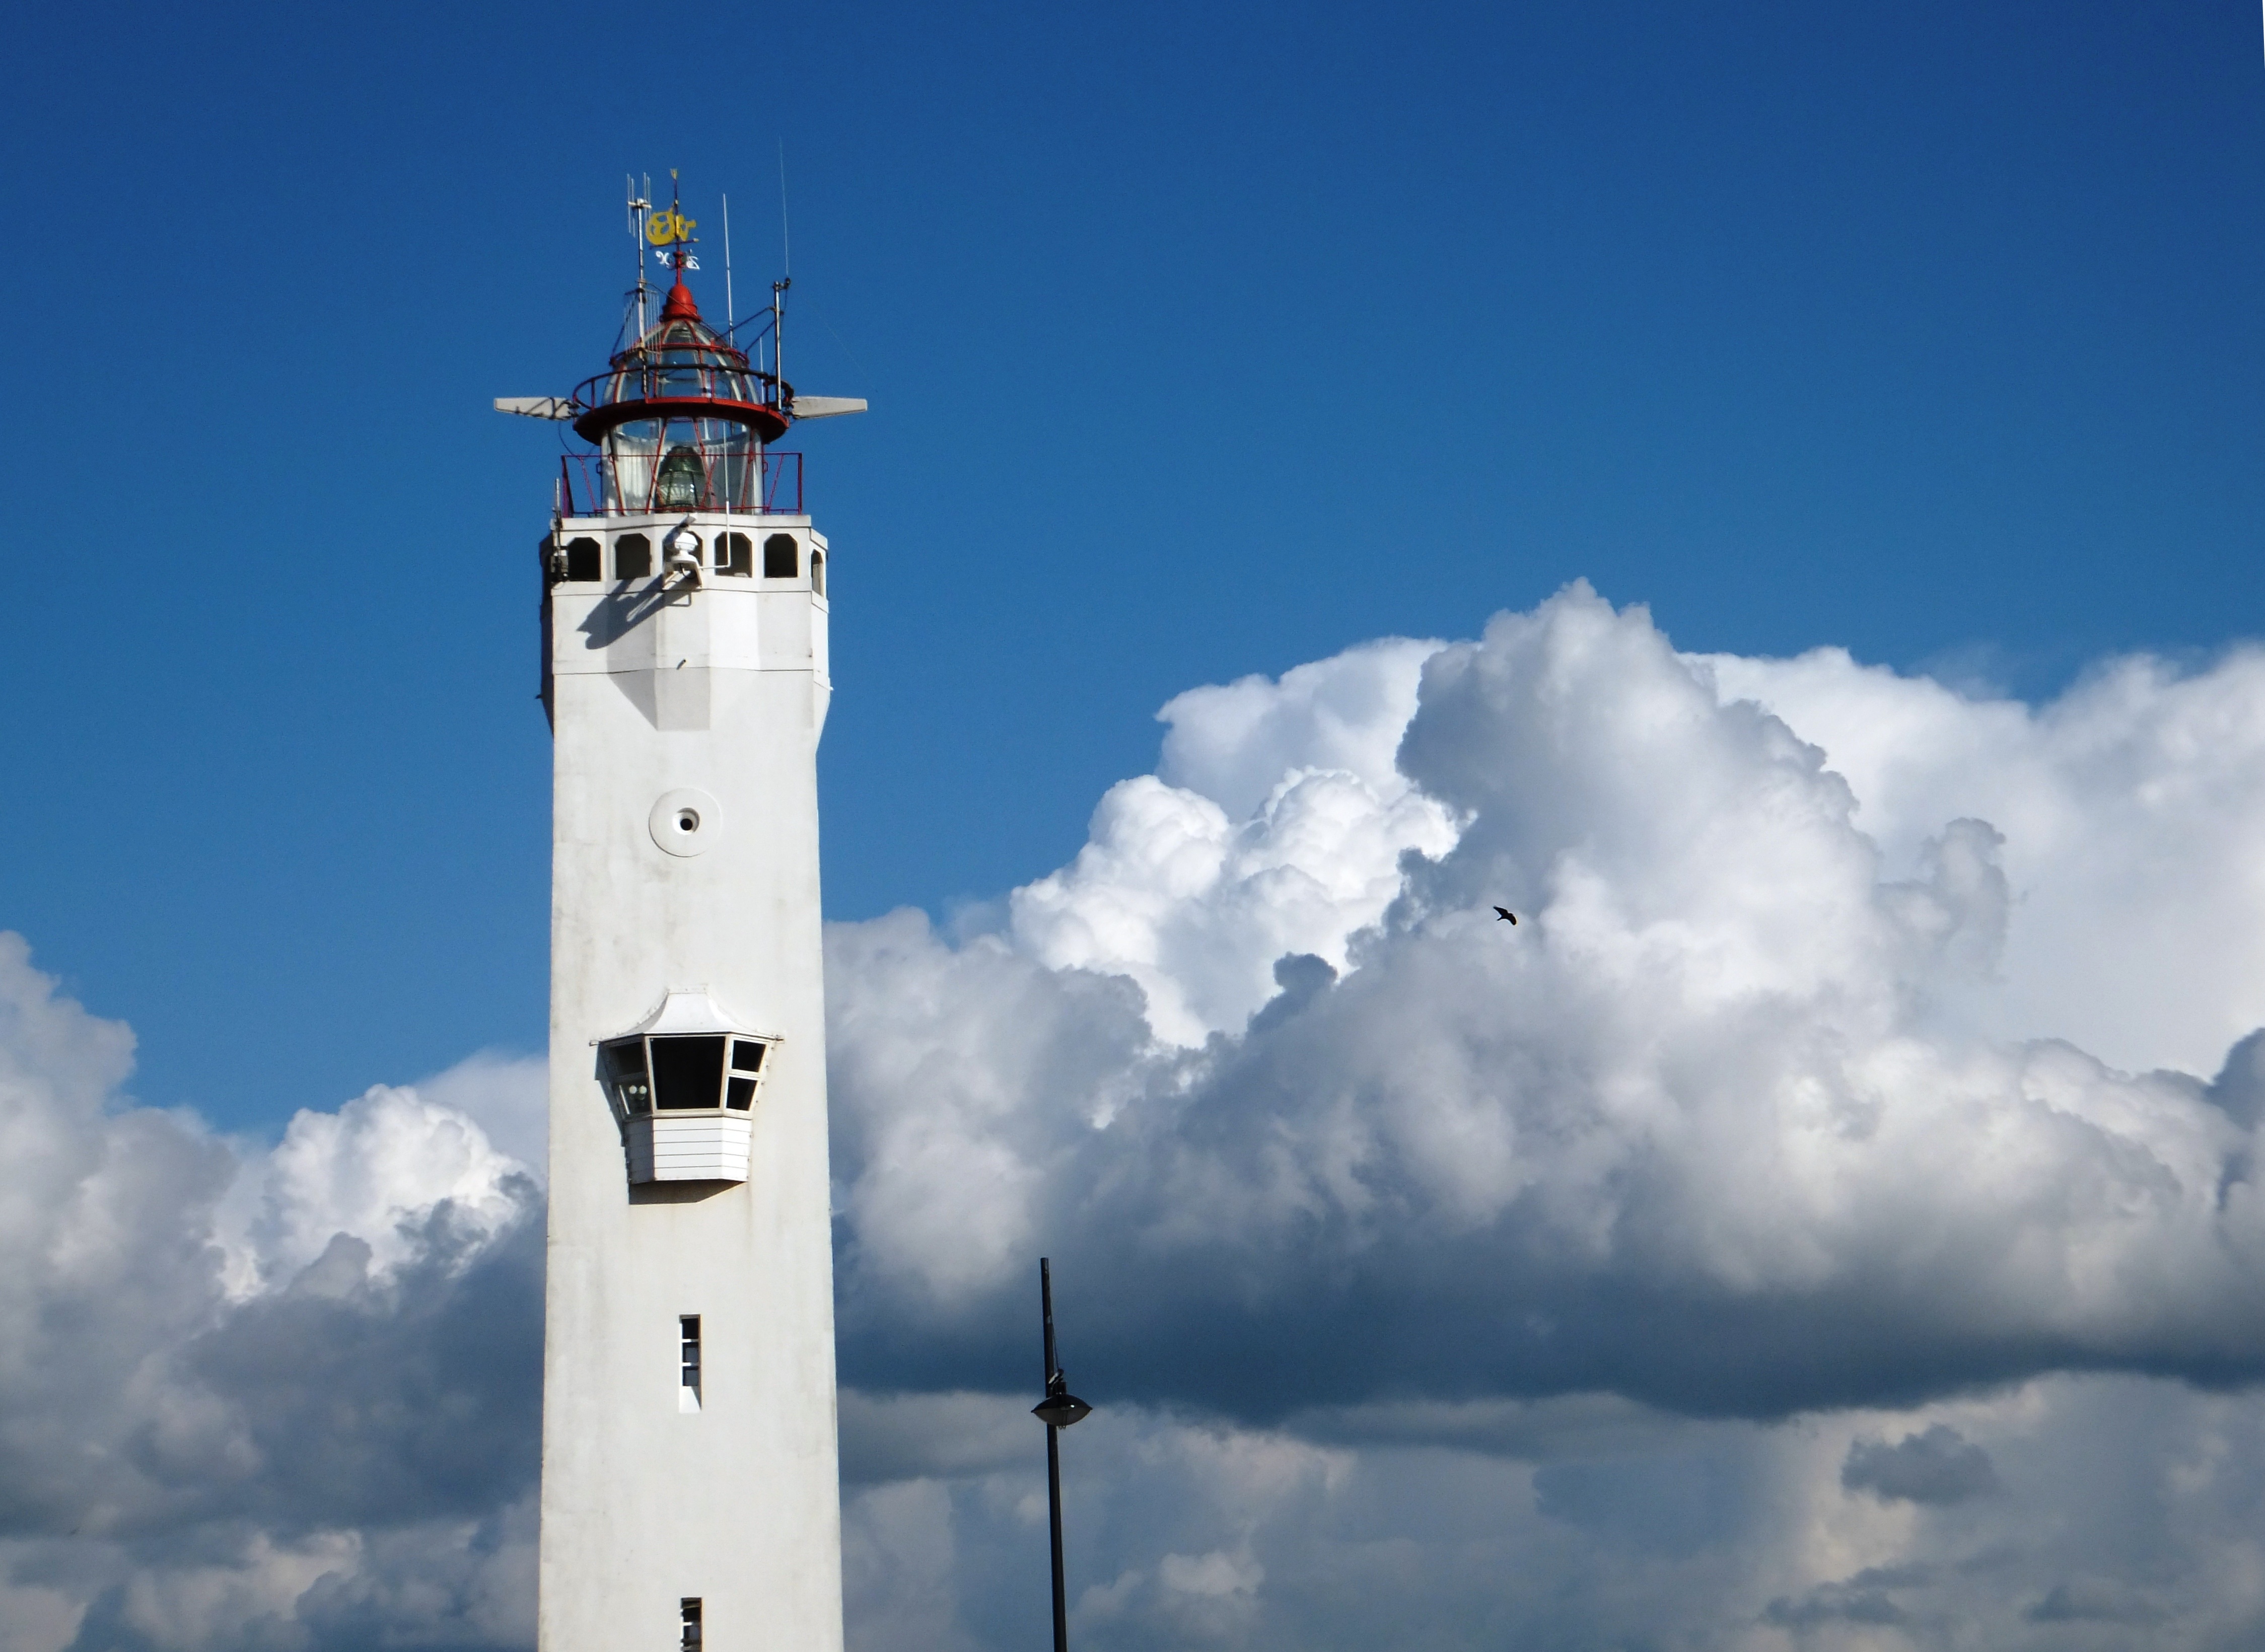
cloud, lighthouse, sky, white, air, monument, heaven, tower, holiday, blue, blue sky, clouds, blue skies, atmosphere of earth